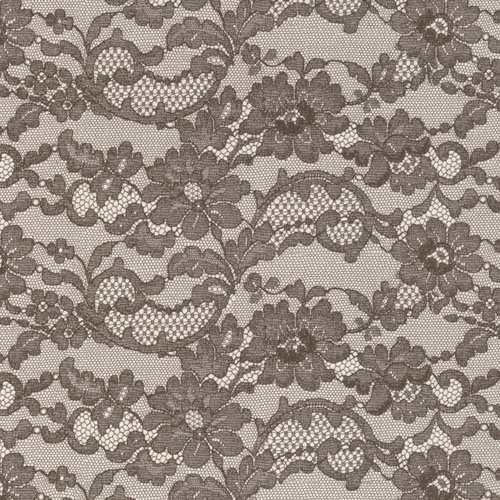
Texture: lacelike